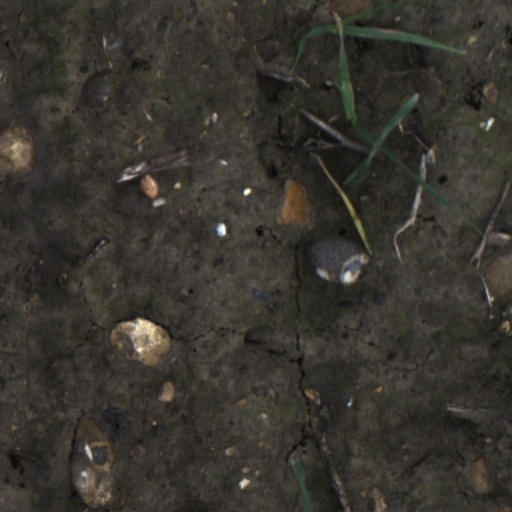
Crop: wheat